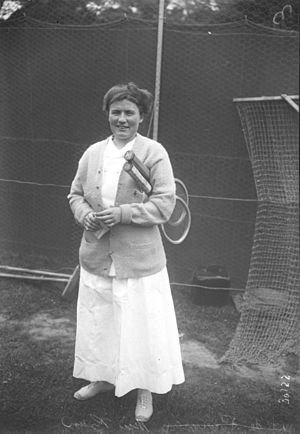
Wimbledon-mesterskabet i mixed double
Elizabeth Ryan vandt mesterskabet syv gange.
Elizabeth Ryan
Wimbledon-mesterskabet i mixed double er en tennisturnering, der hvert år afvikles som en del af Wimbledon-mesterskaberne. Mesterskabet blev indført i 1913, samtidig med damedouble-mesterskabet, og det var reelt en fortsættelse af All England-mesterskabet i mixed double, der siden 1888 var blevet spillet som en del af Northern Association Tournament, som var blevet afviklet en gang om året i Manchester eller Liverpool.